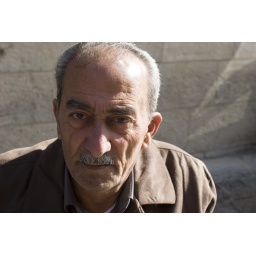
A man sitting on a chair in the street near the Damascus Gate.